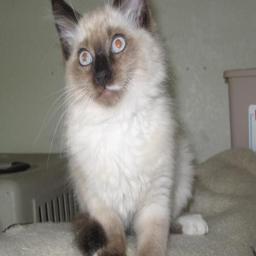
Animal: cats